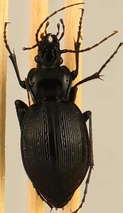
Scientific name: Carabus goryi
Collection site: Great Smoky Mountains National Park NEON (GRSM), plot GRSM_001